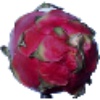
Label: Pitahaya Red 1